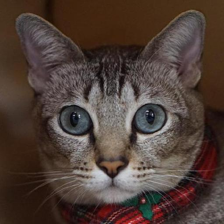
Label: animals